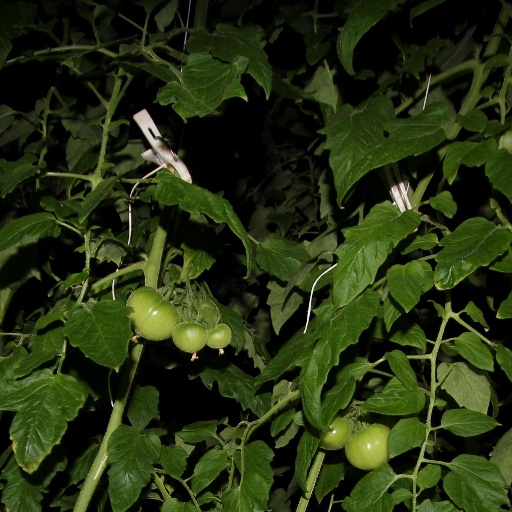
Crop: tomato